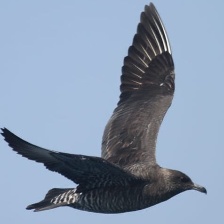
Species: POMARINE JAEGER
Scientific name: STERCORARIUS POMARINUS